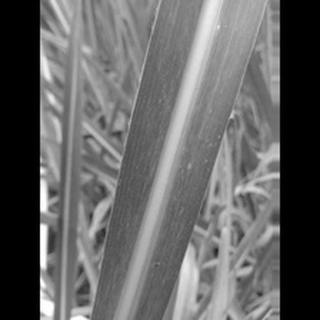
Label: sugarcane_mosaic